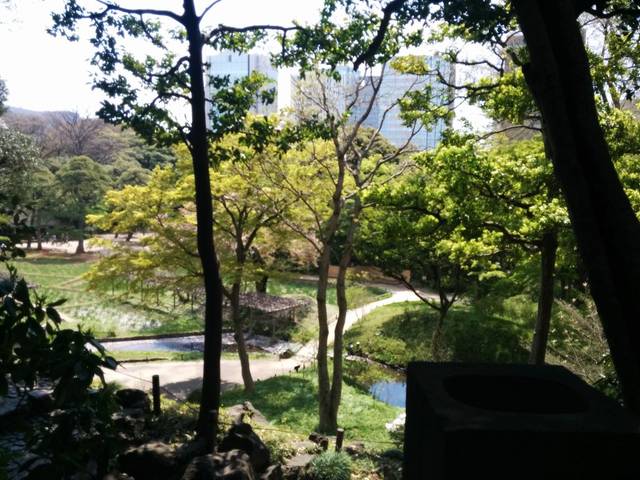
Region: Japan
Coordinates: 35.706, 139.75